Olga Karlatos

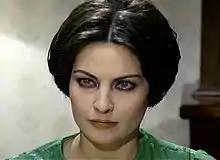
Karlatos in "Amici miei" (1975)

Between the end of the 1960s and the early 70s, Karlatos had a short career as a singer, recording an EP and some singles in French and Italian, including the theme song of the drama "Eneide", in which she starred as Dido, the legendary queen of Carthage. In 1975, she took part in the film "My Friends", directed by Mario Monicelli, in which she played Donatella, the unhappy wife of the surgeon Alfeo Sassaroli.